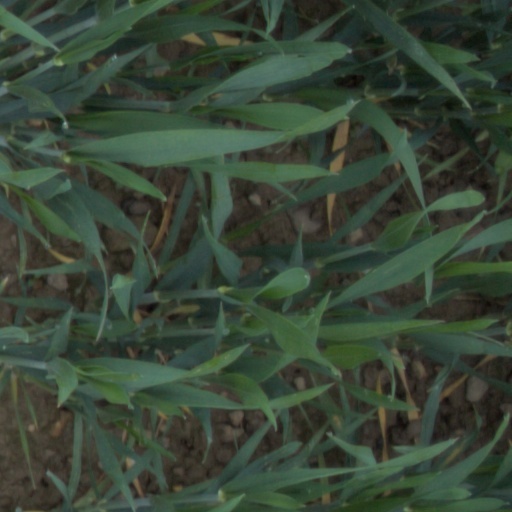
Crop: wheat